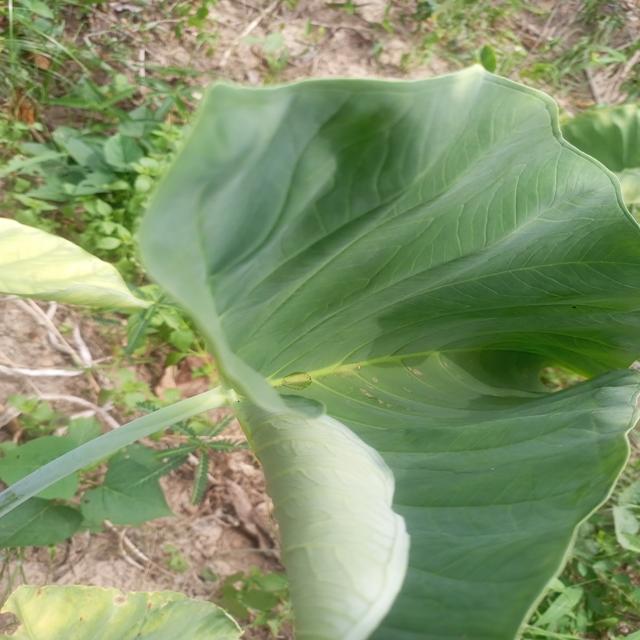
Label: Healthy